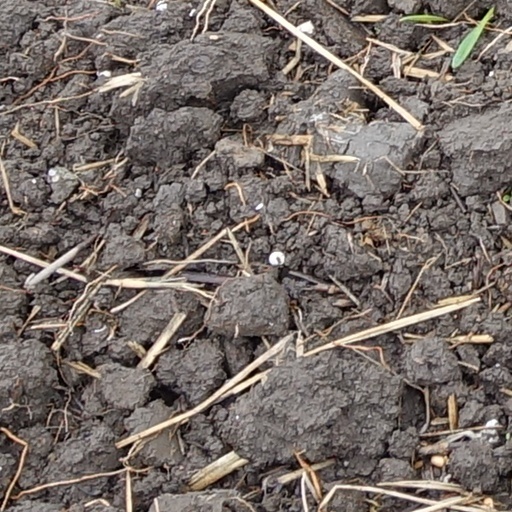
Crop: wheat